2019–20 Australian bushfire season

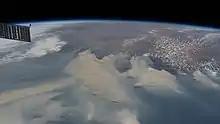
The smoke plume viewed from the International Space Station, 4 January 2020.

The first day of two-day cricket tour match between a Victoria XI and New Zealand in Melbourne was cancelled due to extreme heat conditions.